Rupert Everett

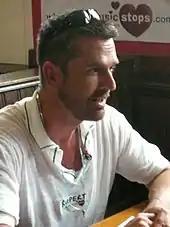
Everett at a speed dating event with "When The Music Stops", for Channel 4's The Friday Night Project in July 2007

For the 21st century, Everett decided to write again. He has been a "Vanity Fair" contributing editor, written for "The Guardian", and he wrote a film screenplay on playwright Oscar Wilde's final years, for which he sought funding.